Russo-Turkish War (1877–1878)

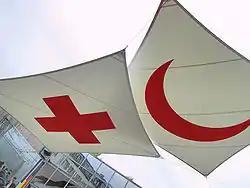
The Red Cross and the Red Crescent emblems

The conclusion of the Russo-Turkish war also led to the internationalization of the Armenian question. Many Armenians in the eastern provinces (Turkish Armenia) of the Ottoman Empire greeted the advancing Russians as liberators. Violence and instability directed at Armenians during the war by Kurd and Circassian bands had left many Armenians looking toward the invading Russians as the ultimate guarantors of their security. Influential pro-Russian Armenian thinker Grigor Artsruni encouraged Armenians to migrate to Russia in order to form a more concentrated block. In January 1878, Armenian Patriarch of Constantinople Nerses II Varzhapetian approached the Russian leadership with the view of receiving assurances that the Russians would introduce provisions in the prospective peace treaty for self-administration in the Armenian provinces. Though not as explicit, Article 16 of the Treaty of San Stefano read: